Lela Rochon

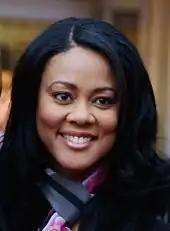
Rochon in 2010

In 1995, Rochon landed one of the lead roles opposite Whitney Houston, Angela Bassett and Loretta Devine in the adaptation of the Terry McMillan novel and highly successful drama film "Waiting to Exhale". She played the character Robin Stokes, for which she was nominated for an MTV Movie Award for Best Breakthrough Performance and NAACP Image Award for Outstanding Supporting Actress in a Motion Picture.